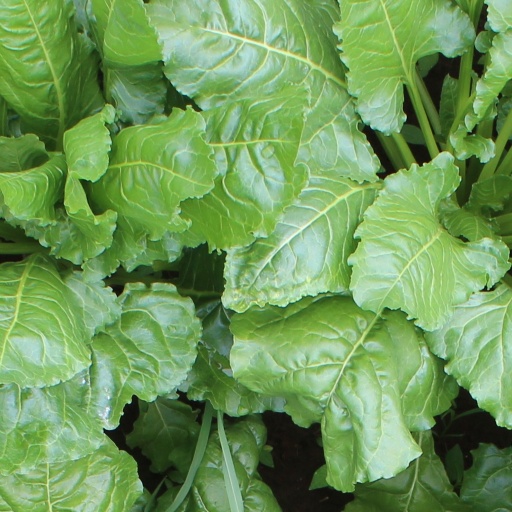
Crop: sugar beet